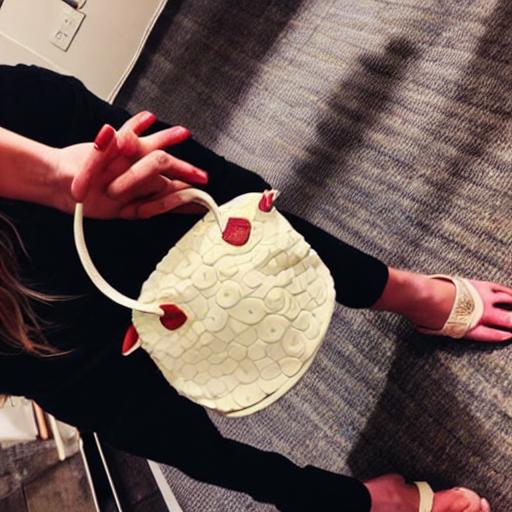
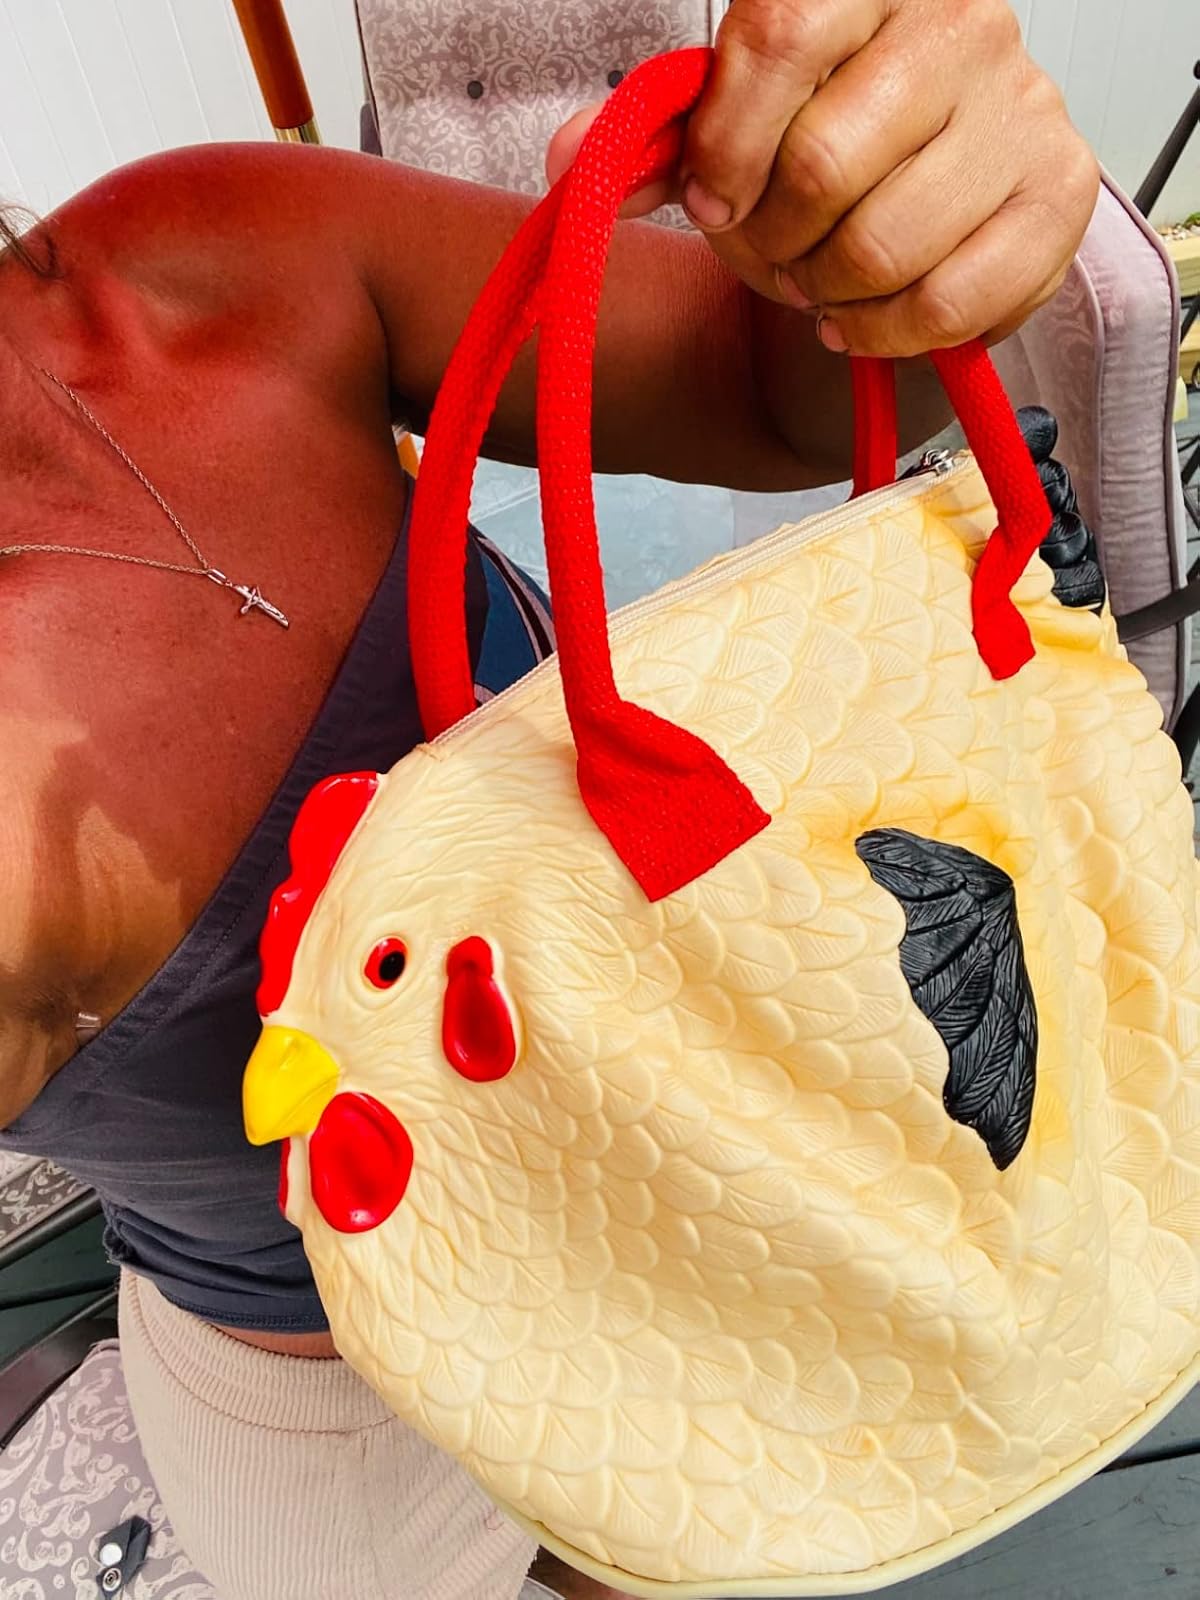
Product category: accessories_handbag
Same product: no